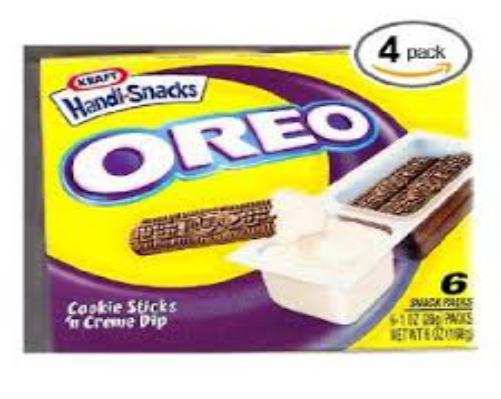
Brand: Handi-Snacks
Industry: Food